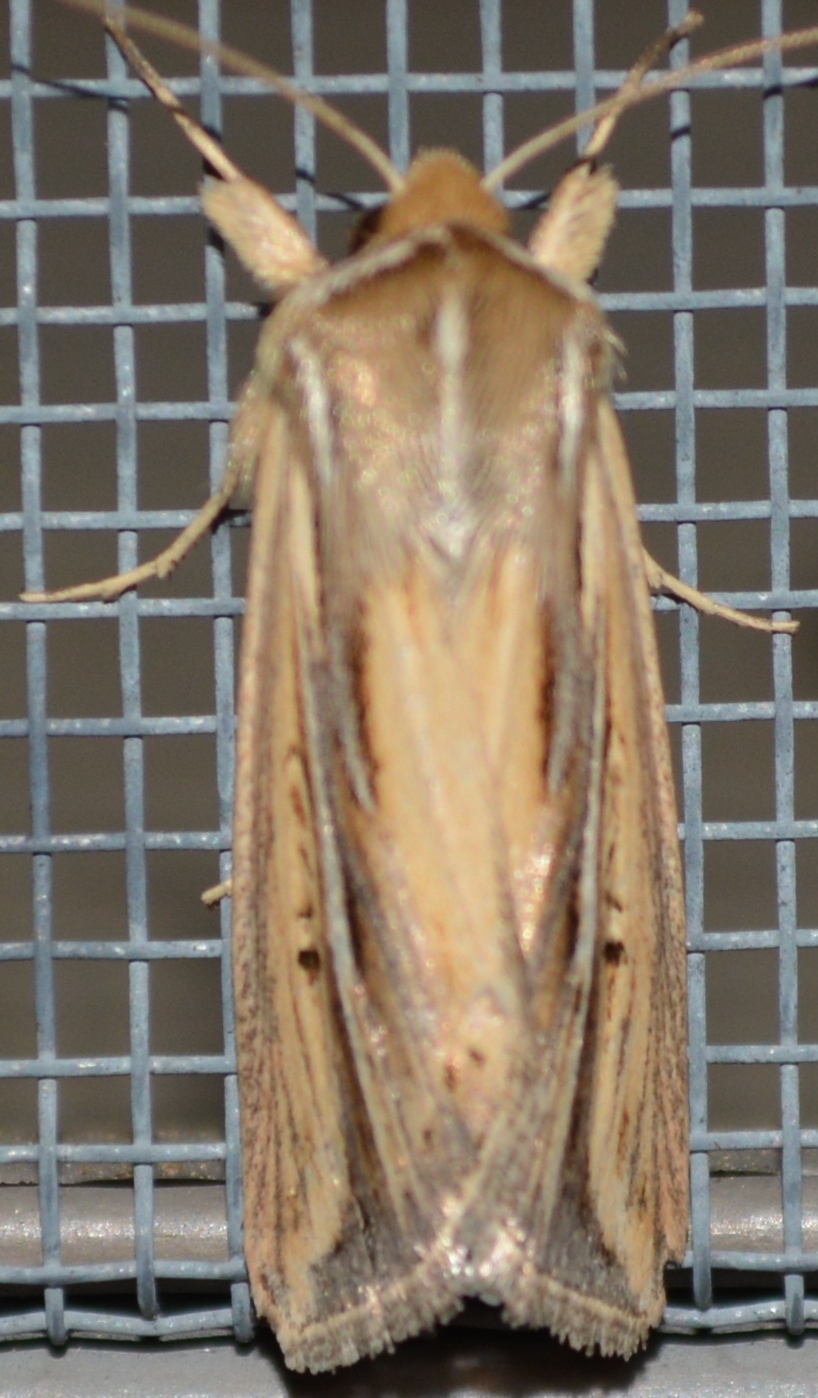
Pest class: wheathead_armyworm_Dargida_diffusa